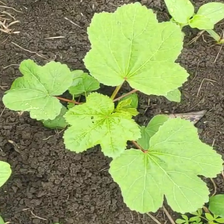
Weed species: Little_Mallow(Malva parviflora)